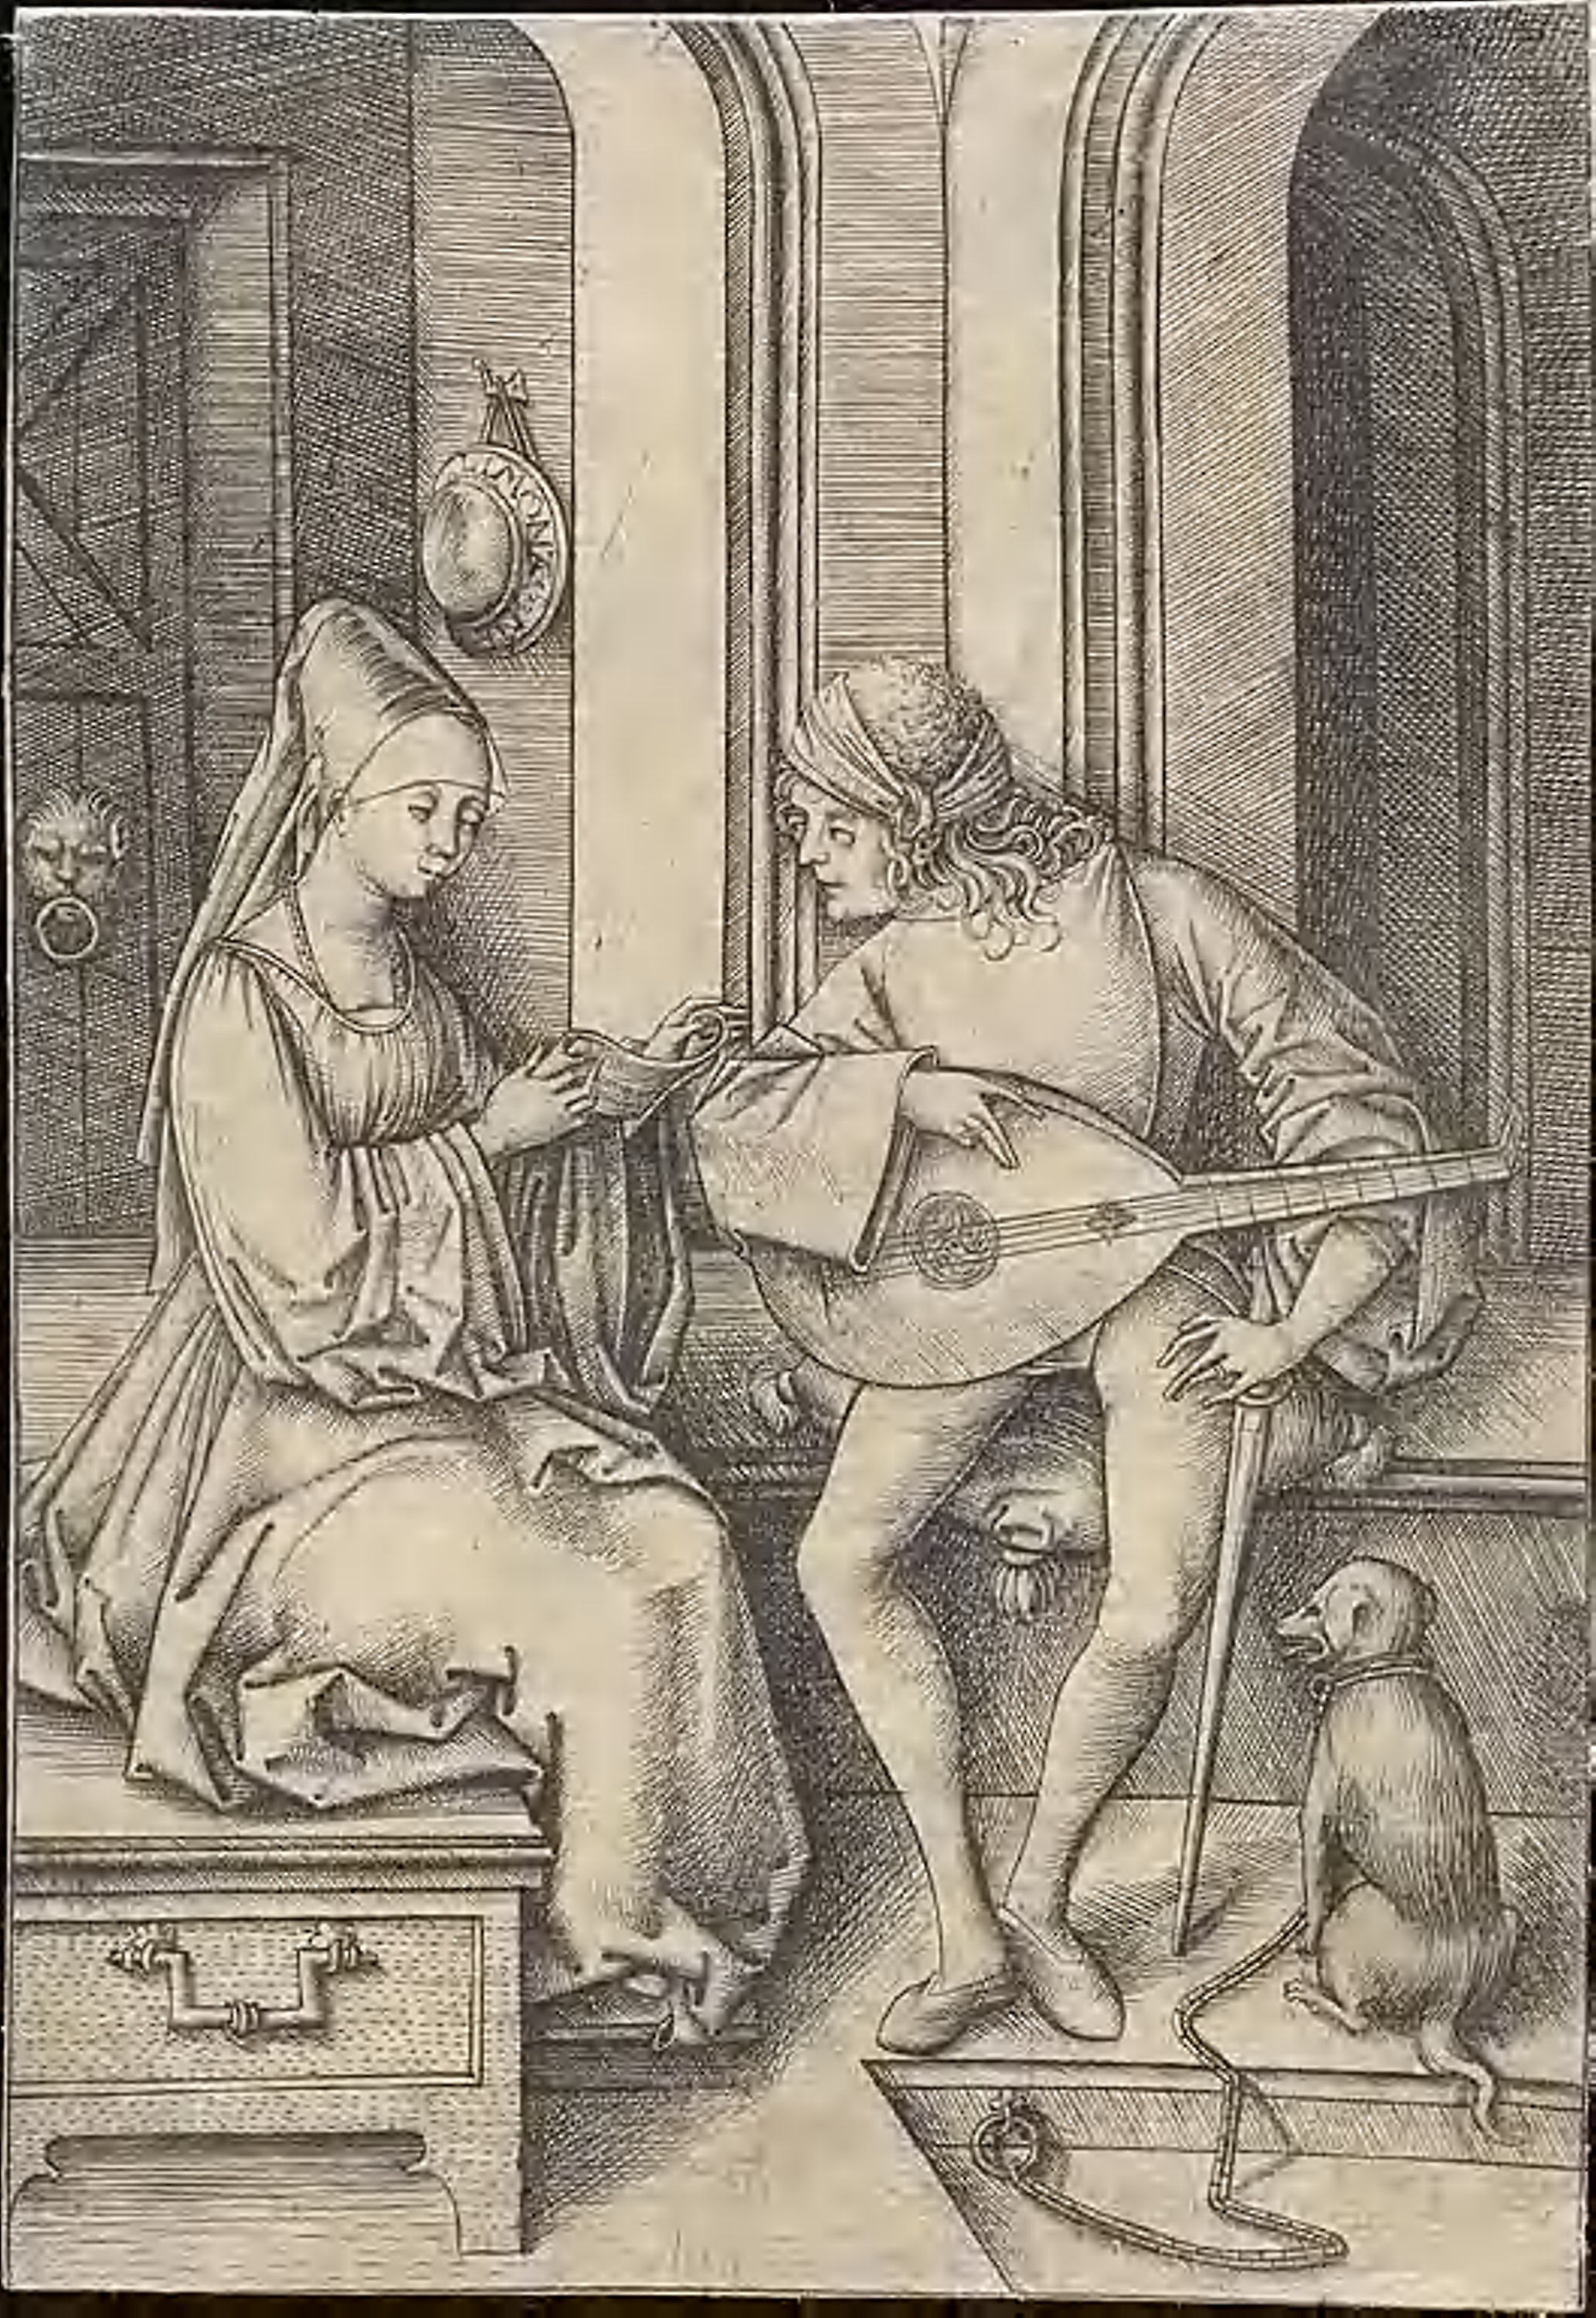
mammal, art, human behavior, history, drawing, figure drawing, illustration, visual arts, black and white, artwork, sketch, fiction